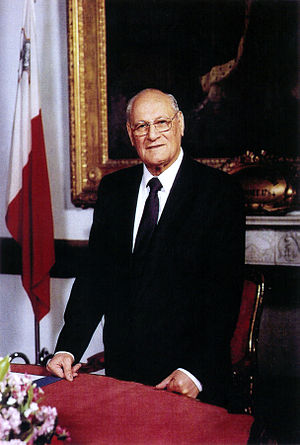
Ċensu Tabone
Vincent "Censu" Tabone var en maltesisk politiker. Han var den fjerde præsident for Republikken Malta fra 1989-1994.